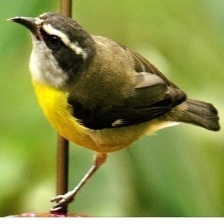
Species: BANANAQUIT
Scientific name: COEREBA FLAVEOLA